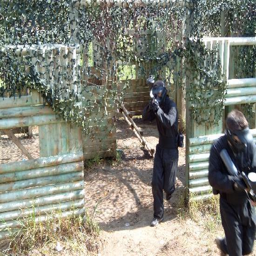
attack the fort if you want to be the hero ...